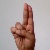
The image shows a hand gesture representing the letter 'U' in Indian Sign Language.